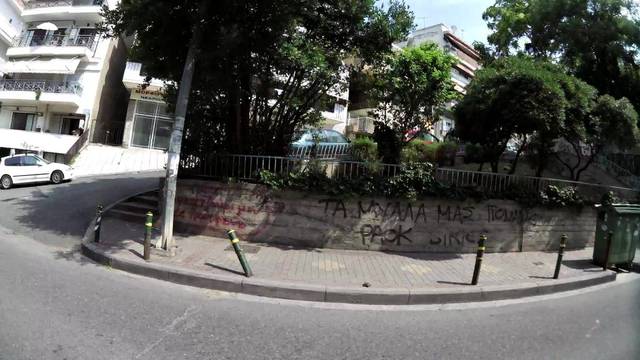
Region: Greece
Coordinates: 40.65, 22.944